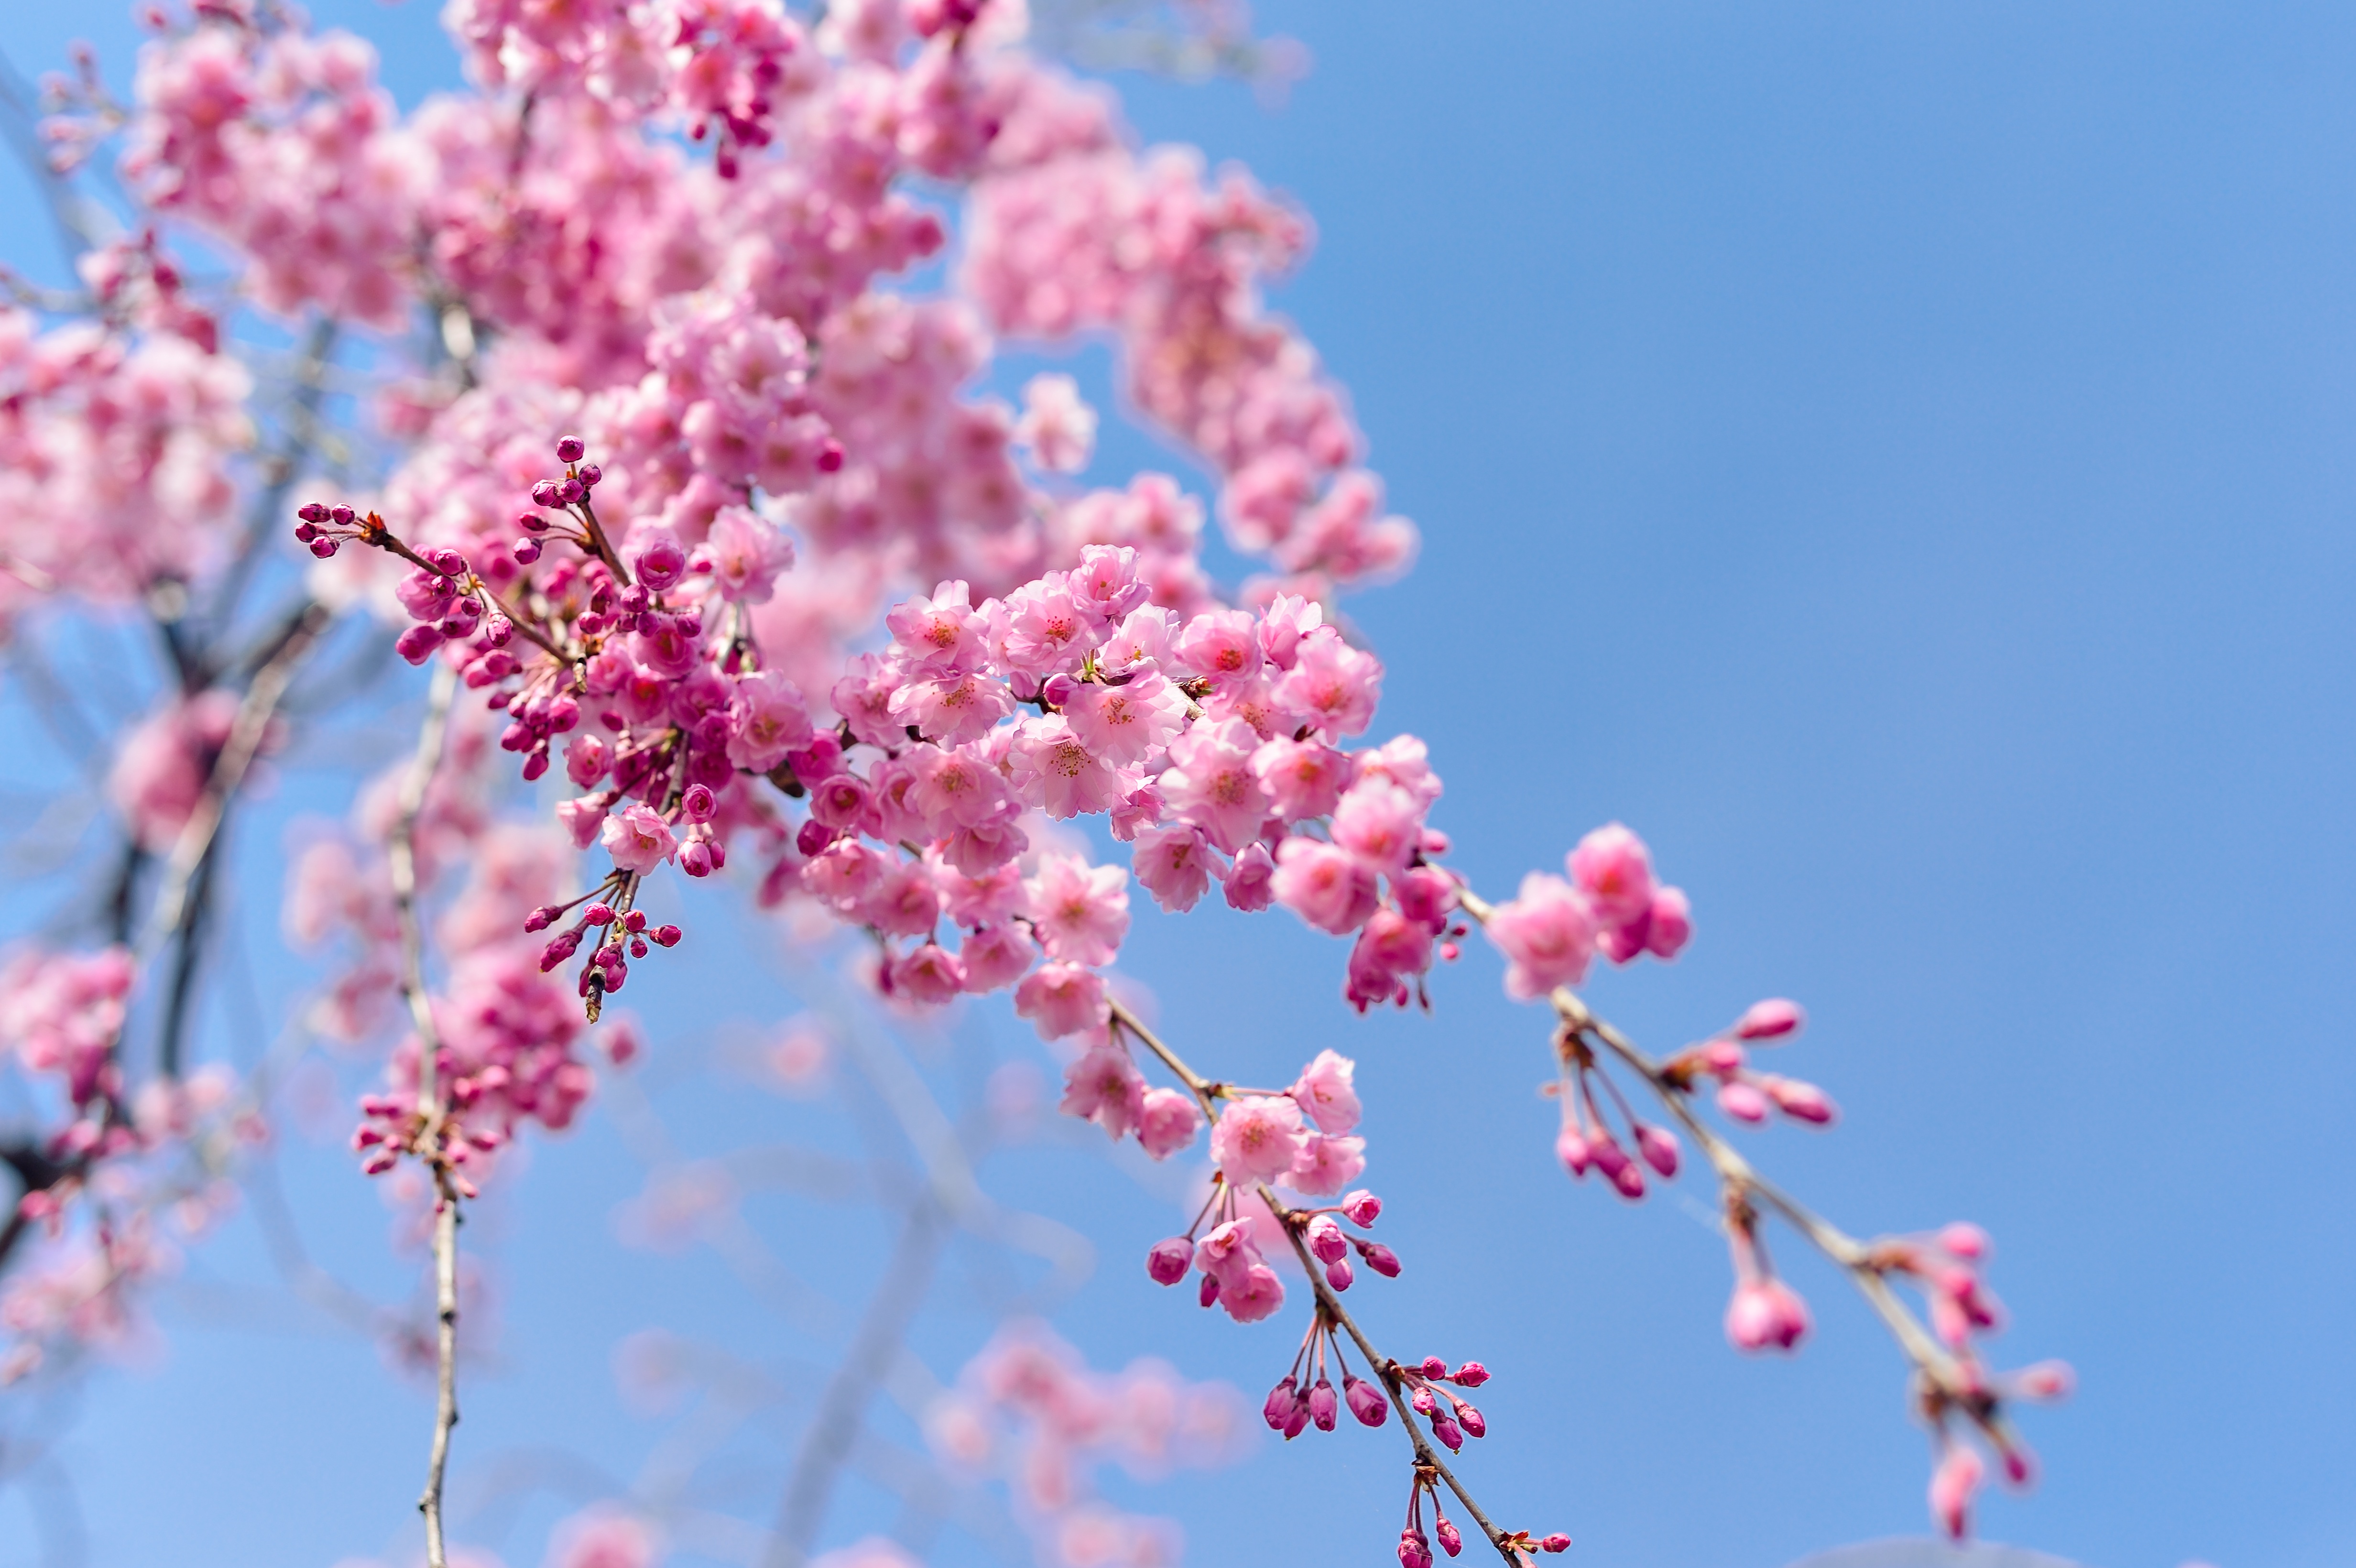
landscape, branch, blossom, plant, sky, flower, petal, food, spring, produce, natural, pink, japan, flora, cherry blossom, blue sky, flowers, cherry, arboretum, flowering plant